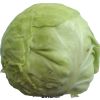
Label: white_cabbage